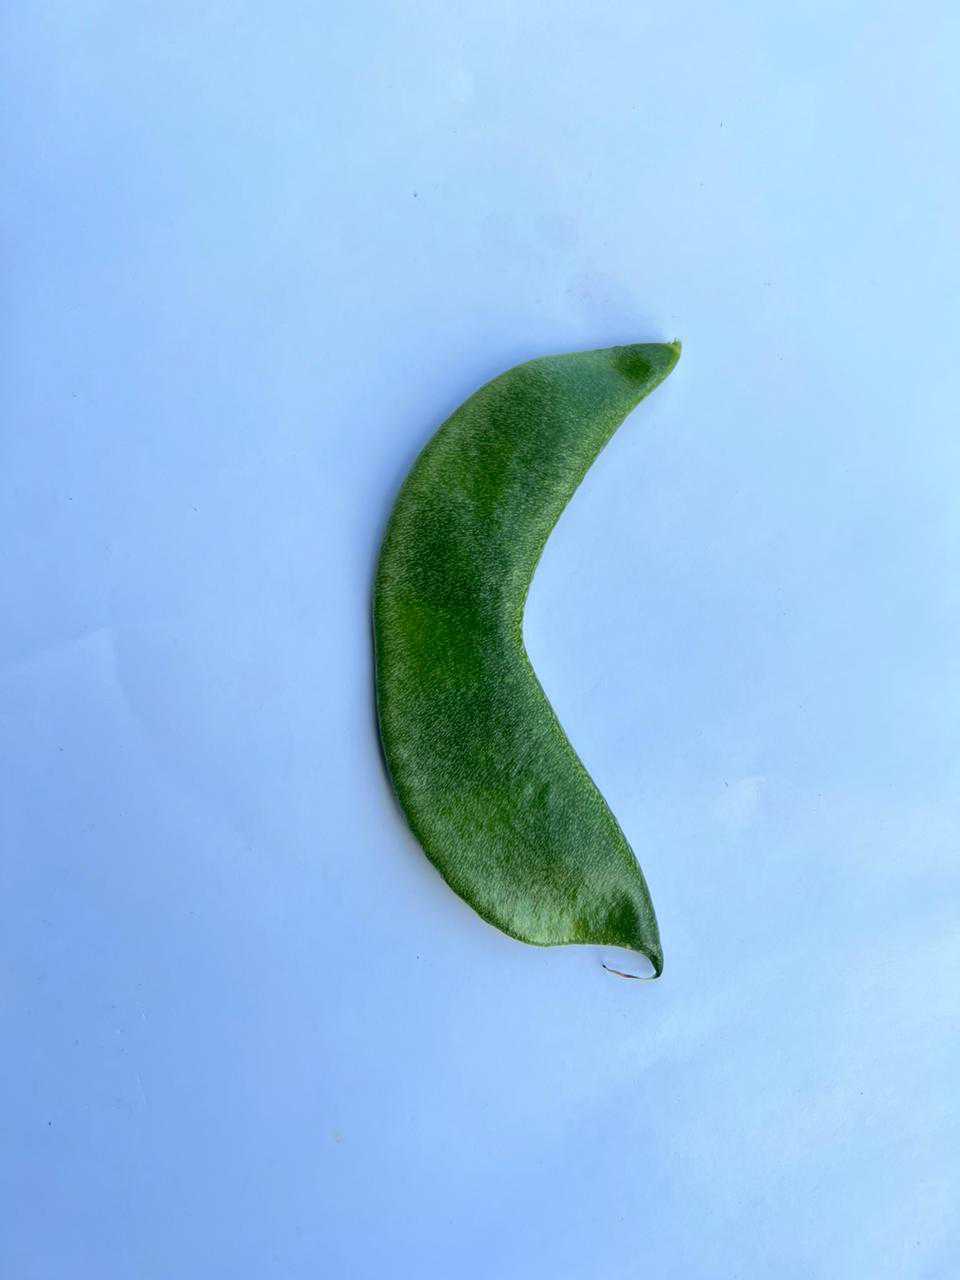
Label: Lablab purpureus